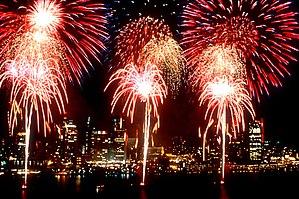
Le Festival international de la liberté Windsor-Détroit est un festival organisé par les villes de Détroit et de Windsor pour célébrer la fête nationale canadienne le 1ᵉʳ juillet et la fête nationale américaine, le 4 juillet.
Le tourisme à Détroit est un élément important de l'économie locale. Il y a environ 16 à 18 millions de personnes qui visitent Metro Detroit chaque année, dépensant près de 5 milliards de dollars.